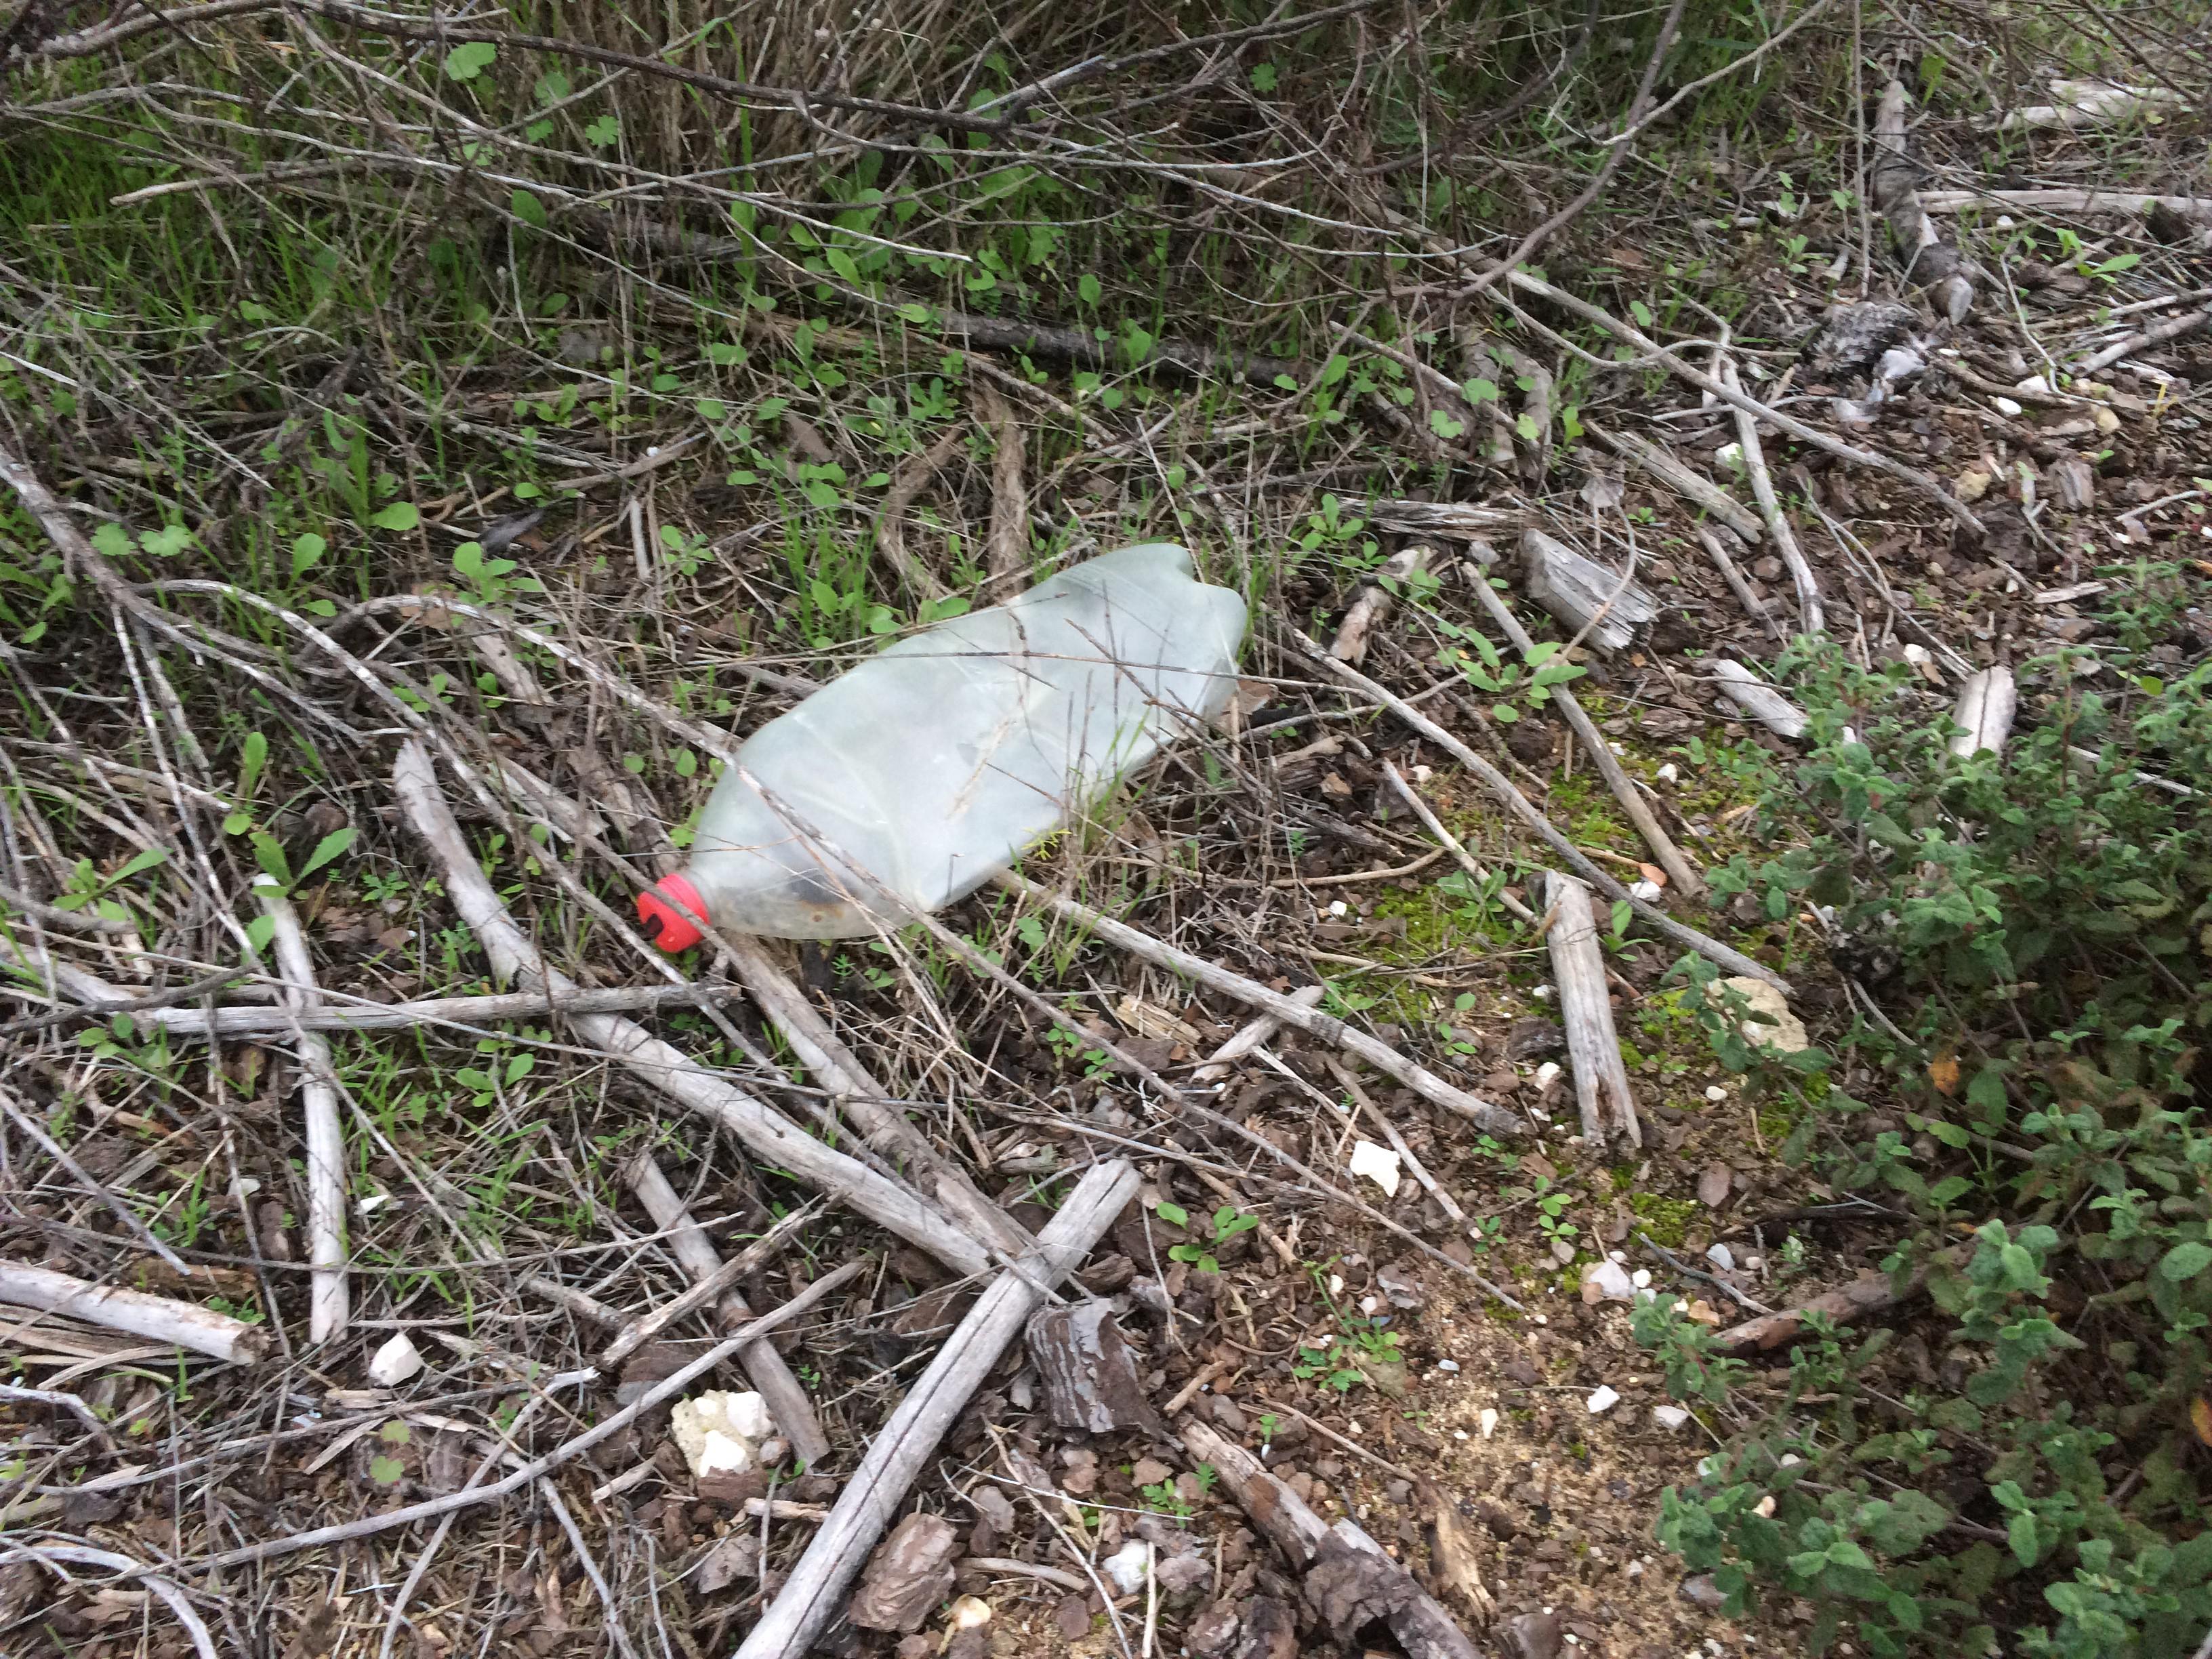
Object: Clear plastic bottle (Bottle)

Object: Plastic bottle cap (Bottle cap)